Women's Prison (1958 film)

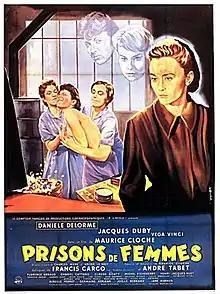

Women's Prison (French: Prisons de femmes) is a 1958 French crime film directed by Maurice Cloche and starring Danièle Delorme, Jacques Duby and Vega Vinci. It is based on the 1930 novel of the same title by Francis Carco previously made into the 1938 French film "Women's Prison" and the 1947 Swedish film "Two Women".